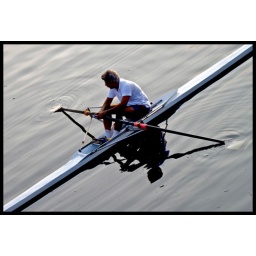
Taken at kotturpuram bridge near turnbulls road